David Hume

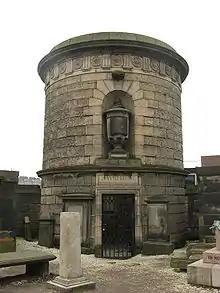
David Hume's mausoleum by Robert Adam in the Old Calton Burial Ground, Edinburgh

Diarist and biographer James Boswell saw Hume a few weeks before his death from a form of abdominal cancer. Hume told him that he sincerely believed it a "most unreasonable fancy" that there might be life after death. Hume asked that his body be interred in a "simple Roman tomb", requesting in his will that it be inscribed only with his name and the year of his birth and death, "leaving it to Posterity to add the Rest".